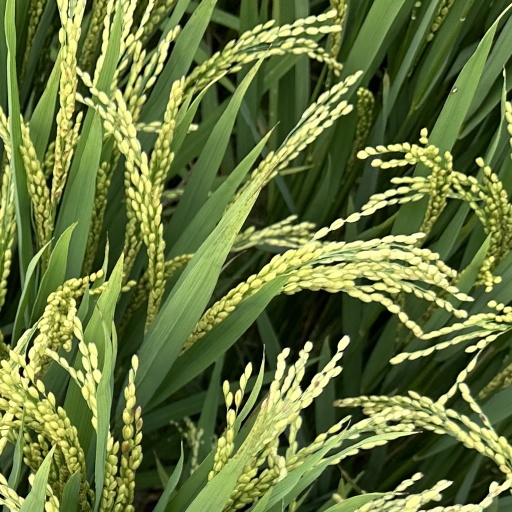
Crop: rice